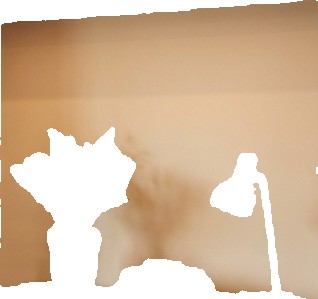
Surface category: wall